Feels Like Ishq

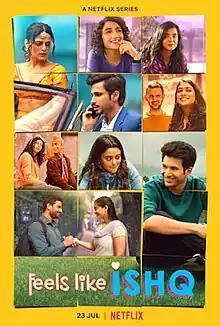
Poster

Feels like Ishq is an Indian anthology television series. It premiered on Netflix on 23 July 2021.